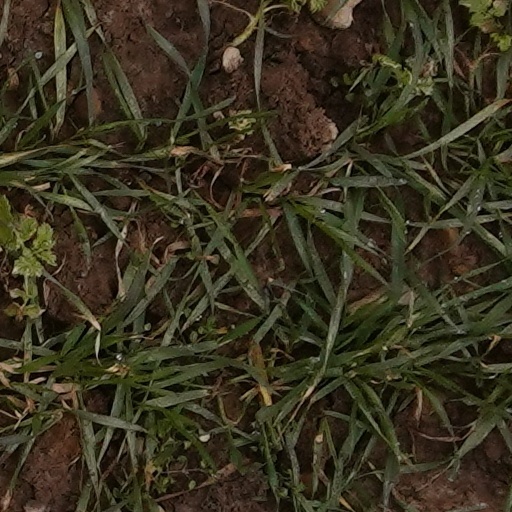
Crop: wheat